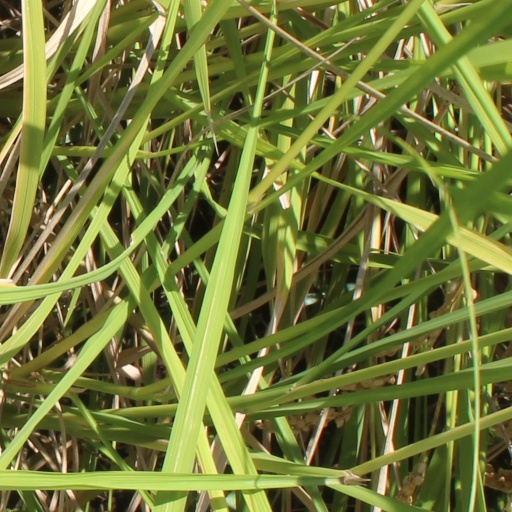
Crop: rice